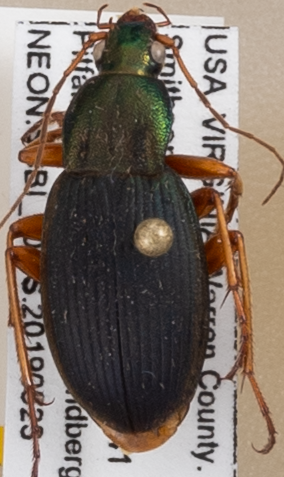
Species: Chlaenius aestivus
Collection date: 2019-05-23
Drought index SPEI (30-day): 0.522
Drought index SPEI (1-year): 2.09
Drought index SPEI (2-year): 2.09